Debauchery (band)

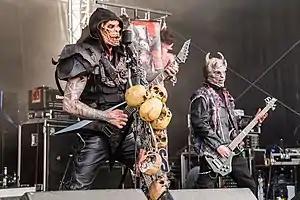
Debauchery live in 2018

Debauchery is a German death metal band from Stuttgart.